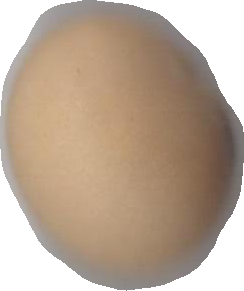
Variety: Grobogan